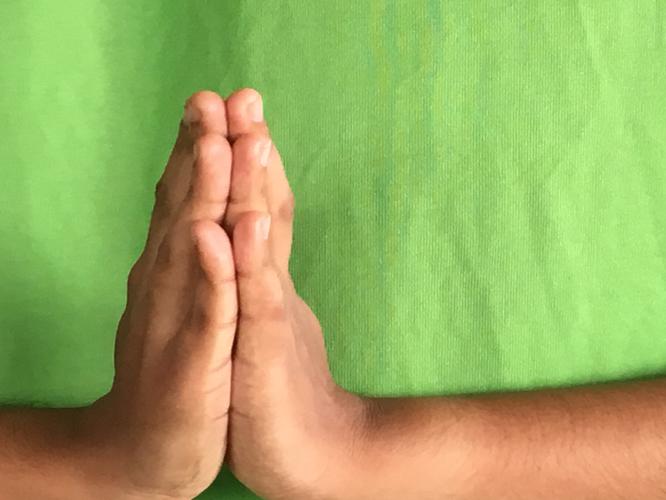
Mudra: Anjali
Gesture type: double_hand